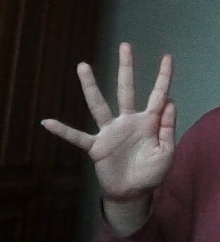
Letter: sheen